Olaf Koch

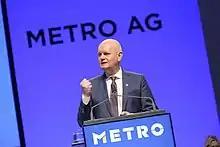
Koch at the Metro AG annual press conference in Düsseldorf, December 2019

Olaf Koch (born 1970) is a German business executive. He is a member of the supervisory board of Daimler AG and founder of the venture capital firm Zintinus. From 2012 to 2020 he was CEO of Metro AG.